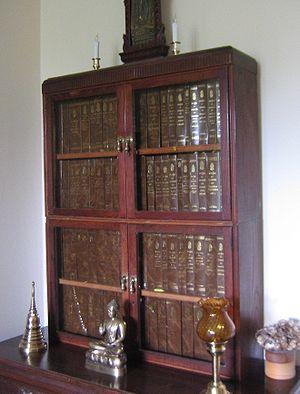
Le Tripitaka ou Trois corbeilles est l'ensemble des textes du canon bouddhique. Il est parfois également appelé canon pali. Il s'agit d'un très vaste recueil de textes fondateurs sur lesquels s'appuient l'ensemble des courants bouddhistes theravâda.